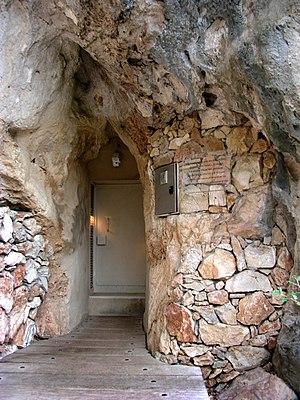
Entrée de la Grotte Chauvet
Initialement nommée grotte ornée de la Combe d'Arc, du nom du lieu-dit, la grotte ornée du Pont d'Arc ou grotte Chauvet-Pont d'Arc, dite plus simplement grotte Chauvet, du nom de son inventeur, est une grotte ornée paléolithique découverte en 1994 située en France dans la commune de Vallon-Pont-d'Arc, dans le département de l'Ardèche, en région Auvergne-Rhône-Alpes.